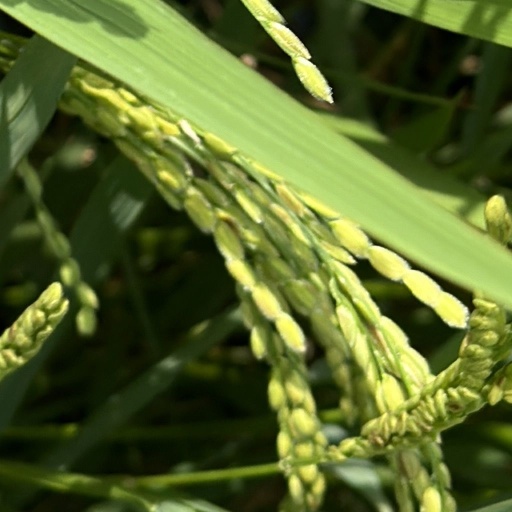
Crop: rice